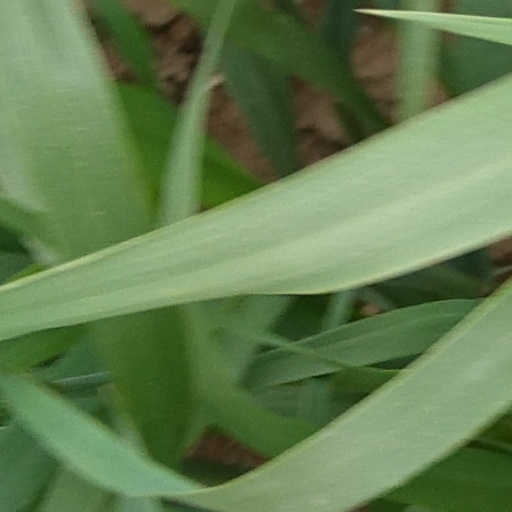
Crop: wheat